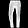
Label: Trouser